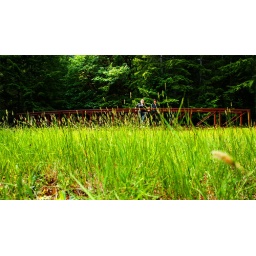
tiny bridge in a field